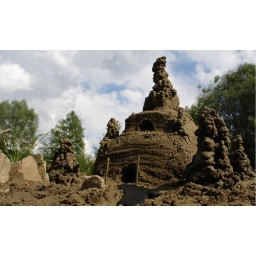
Playing in the sand - Old Man and his castle